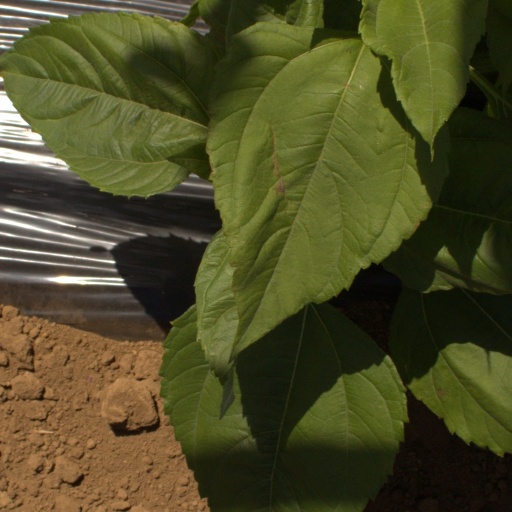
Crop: Jerusalem artichoke